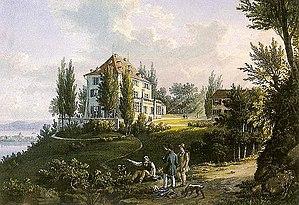
Charles-Louis-Napoléon Bonaparte, dit Louis-Napoléon Bonaparte, né le 20 avril 1808 à Paris et mort le 9 janvier 1873 à Chislehurst, est un monarque et un homme d'État français. Il est à la fois l'unique président de la Deuxième République, le premier chef d'État français élu au suffrage universel masculin, le 10 décembre 1848, le premier président de la République française, et après la proclamation de l'Empire le 2 décembre 1852, le dernier monarque du pays sous le nom de Napoléon III, empereur des Français.